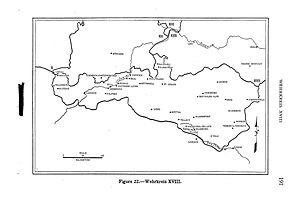
Le Wehrkreis XVIII était la 18ᵉ région militaire allemande qui contrôlait la Styrie, la Carinthie, le Tyrol, le nord de la Slovénie, et de la Moravie pour la Wehrmacht.